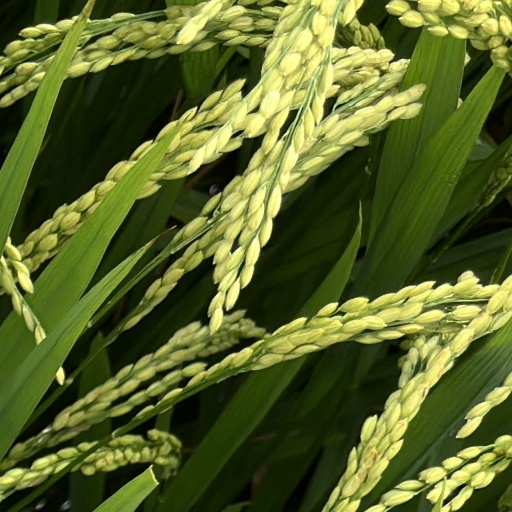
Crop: rice